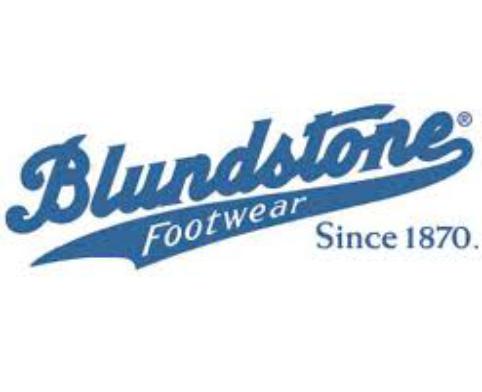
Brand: Blundstone
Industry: Clothes